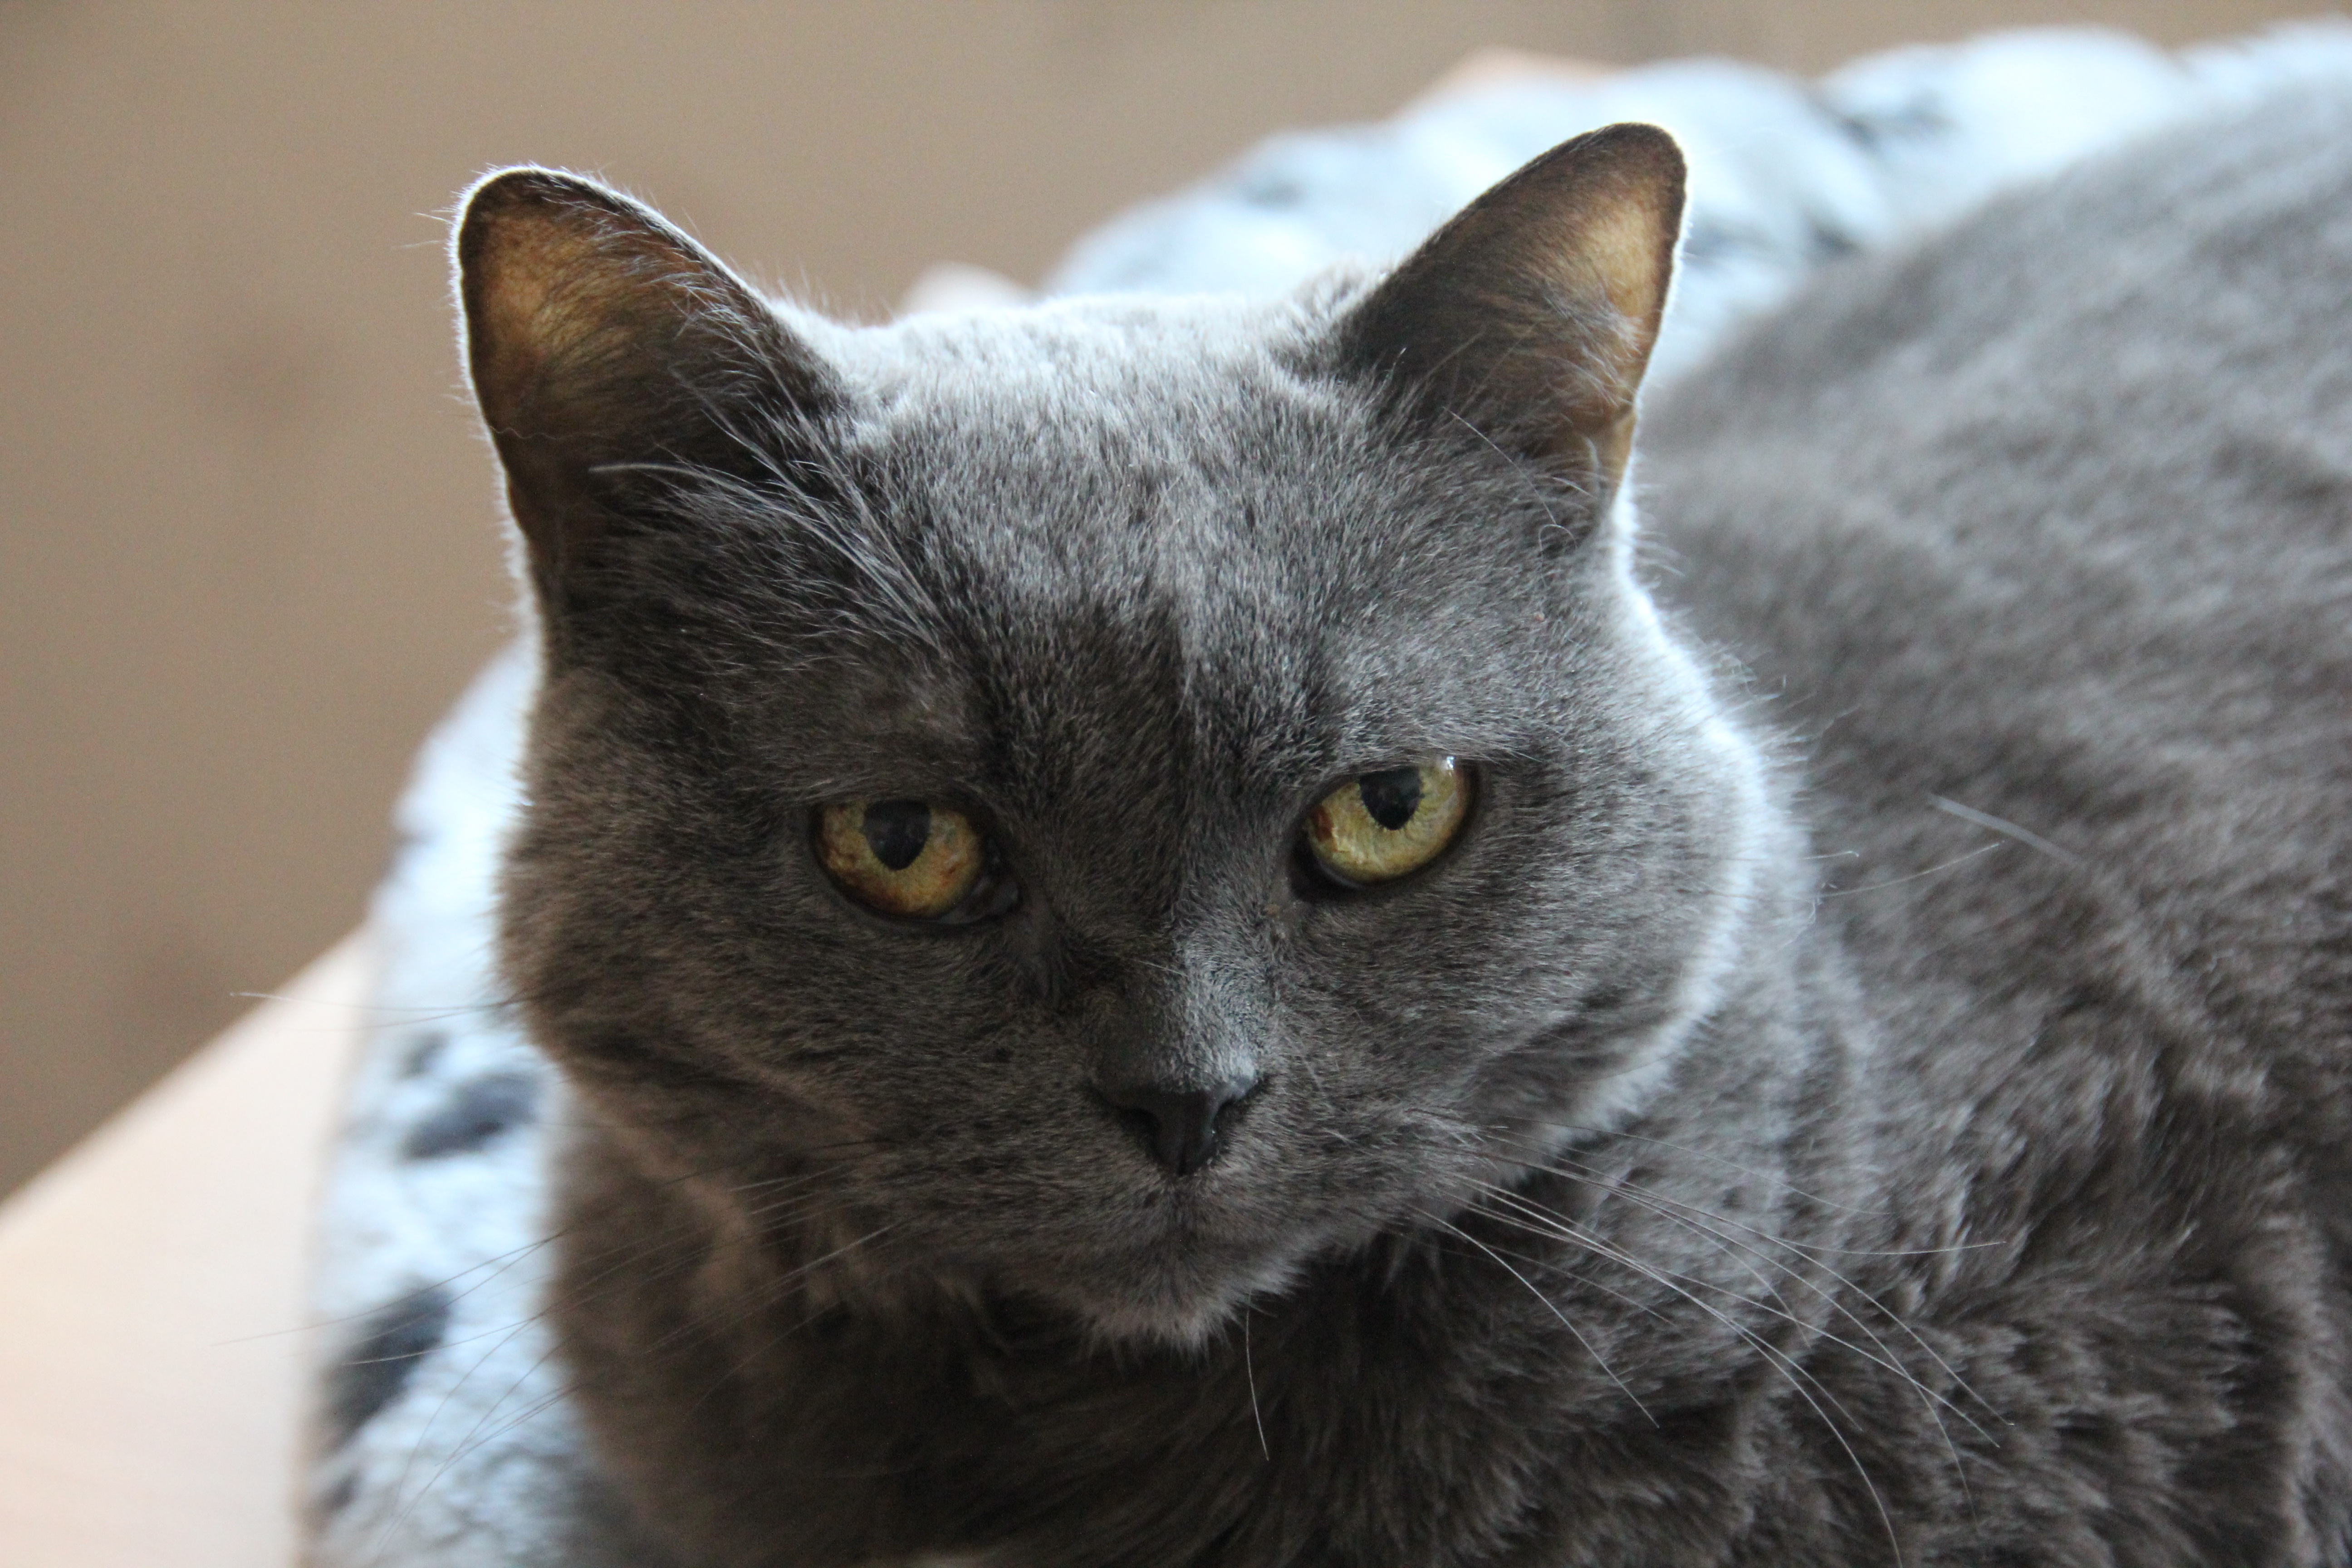
cat, mammal, fauna, close up, face, nose, whiskers, vertebrate, mieze, domestic cat, animal portrait, cat face, british shorthair, european shorthair, chartreux, blue grey, russian blue, korat, carthusian, small to medium sized cats, cat like mammal, carnivoran, nebelung, domestic short haired cat